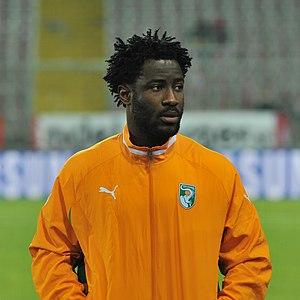
Wilfried Bony né le 10 décembre 1988 à Bingerville, est un footballeur international ivoirien qui évolue au poste d'attaquant au Ittihad FC.